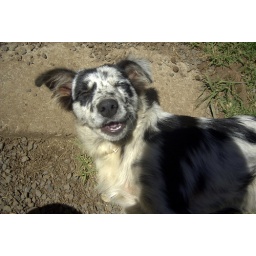
Very happy dog at horse ranch in Maui